Cassel, Nord

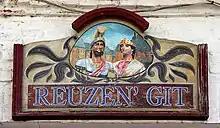
Reuze-Papa en Reuze-Maman the giants of Cassel

Like several other Flemish towns, Cassel commemorates legendary giants in annual processions. The town's two giants are "Reuze-Papa" (Father Giant, also known as "Le Reuze") and "Reuze-Maman" (Mother Giant, also known as "La Reuzaine"). They are and in weight and and high, respectively. The current effigies date from 1827 and 1860 respectively, though the tradition dates from the 16th century (when Reuze-Papa was known as "Titenka"). Reuze-Papa is depicted as a bearded man wearing a Roman-style breastplate and helm, while Reuze-Maman used to be depicted as a shrimp fisher carrying a basket on her back but is now shown wearing a diadem, a red robe and a golden shawl. The couple had their first child, "Kint'je", in 1900, followed by "Pietje", "Boutje" and a baby daughter, "Meisje". They are escorted by six bodyguards named "Allowyn", "Dagobert", "Gélon", "Goliath", "Roland" and "Samson", who all wear Roman dress. The giants commemorate a tradition that the hill of Cassel was created when a couple of giants were carrying a huge mound of earth but tripped, spilling the earth on the ground and forming the hill. The figures make their appearances each year around Easter, when they are paraded around Cassel during the annual carnival. For the rest of the year they are looked after by the association of the "amis du Reuze". They are registered as UNESCO "intangible cultural heritage" treasures.